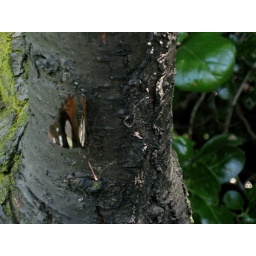
butterfly on the tree in the garden